Théophile Aube

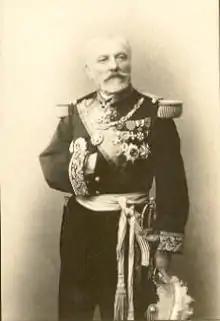

Hyacinthe Laurent Théophile Aube (22 November 1826, Toulon, Var – 31 December 1890, Toulon) was a French admiral, who held several important governmental positions during the Third Republic.